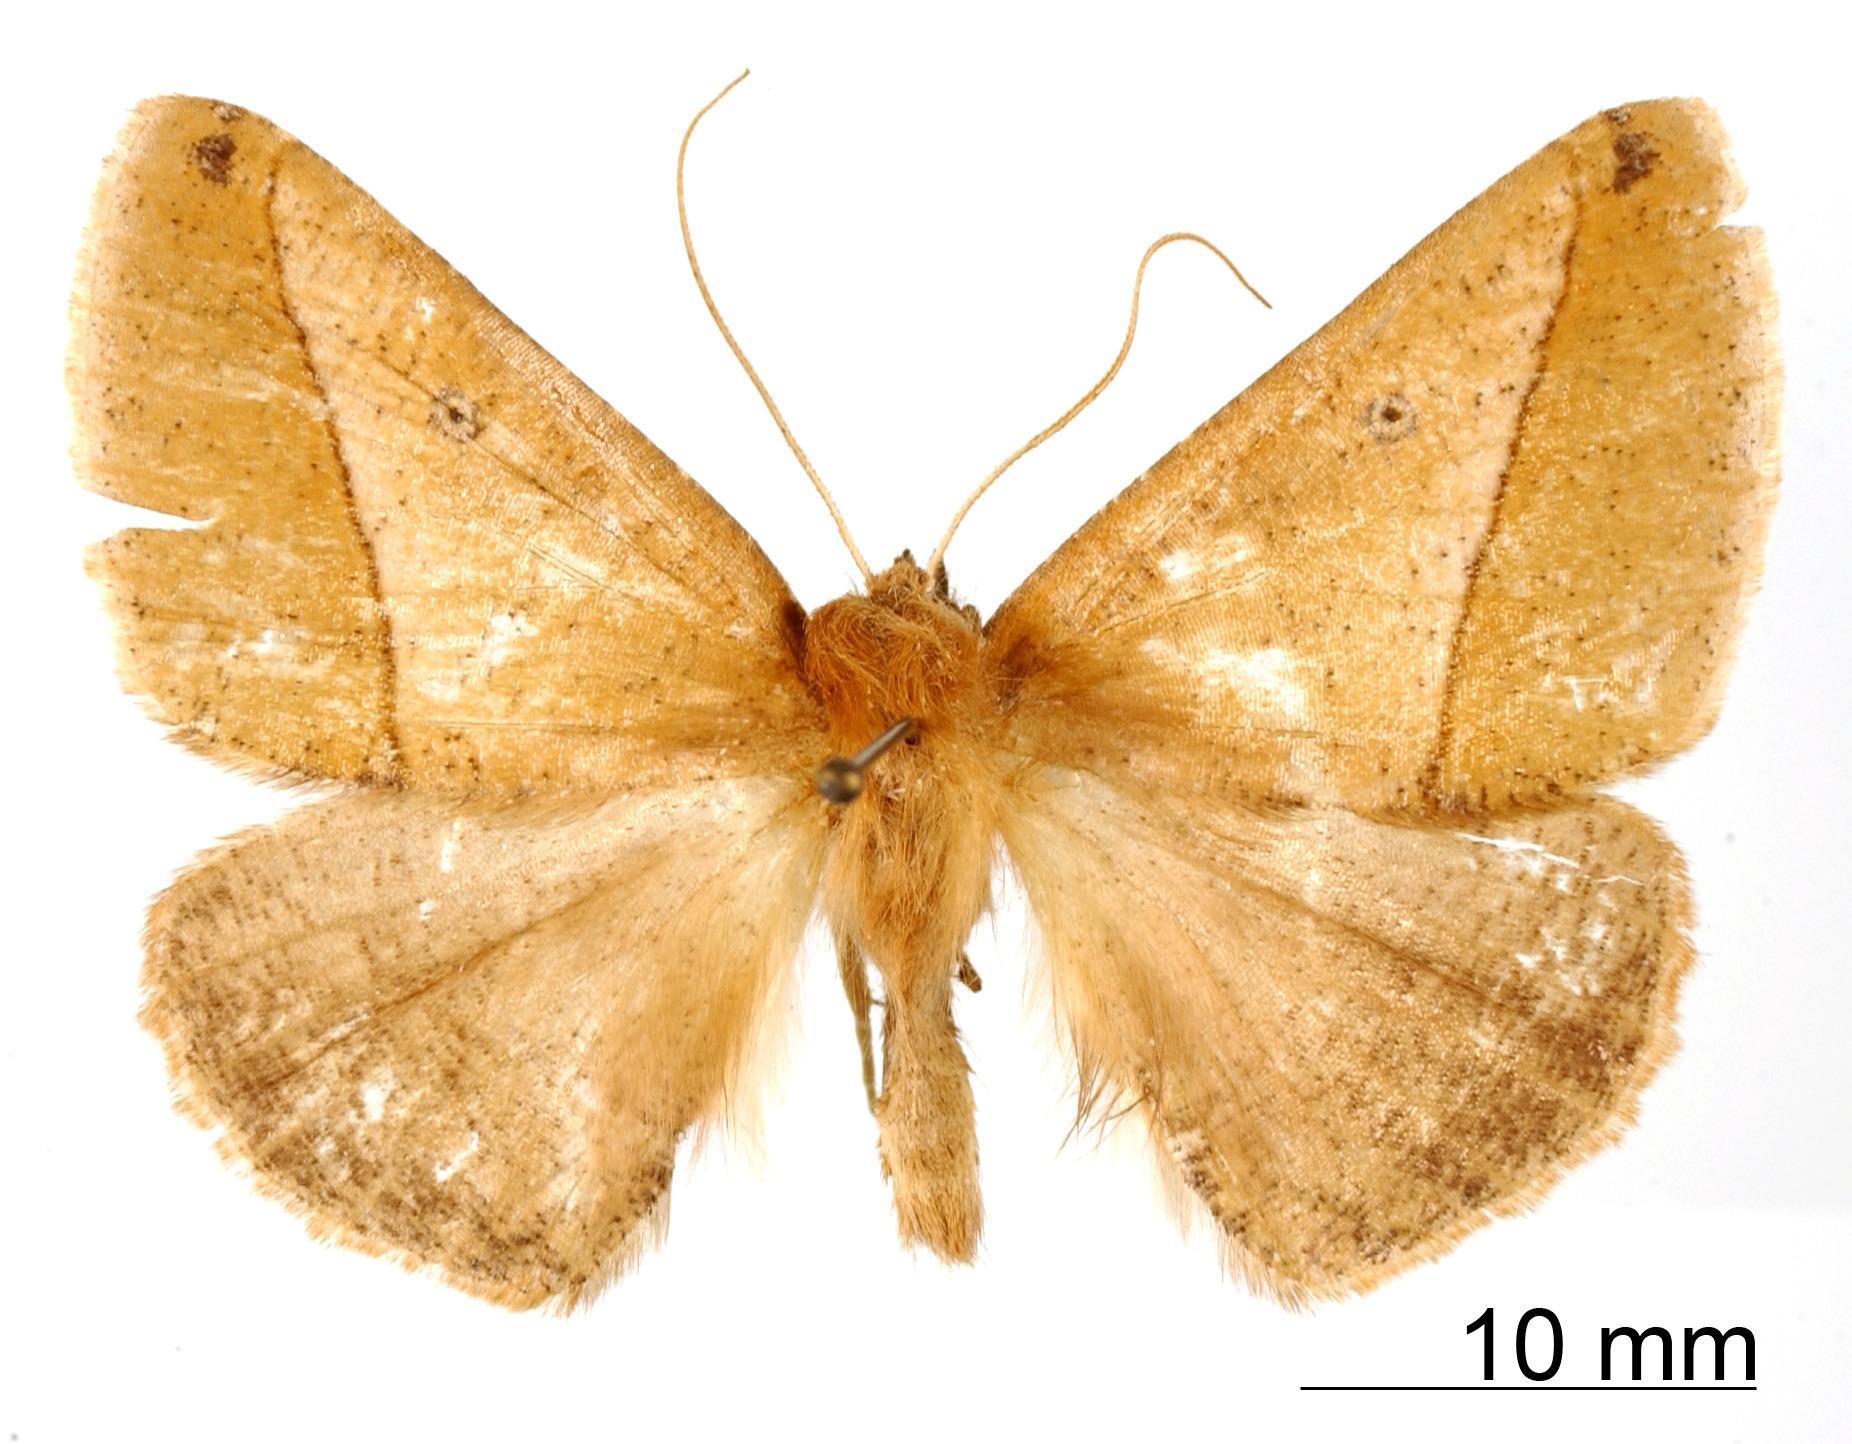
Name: Bassania subturpis
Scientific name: Bassania subturpis Dognin, 1913
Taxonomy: Animalia, Arthropoda, Insecta, Lepidoptera, Geometridae, Ennominae
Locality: Bogota, Colombia, Colombia